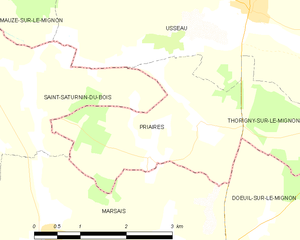
Carte des communes françaises Priaires